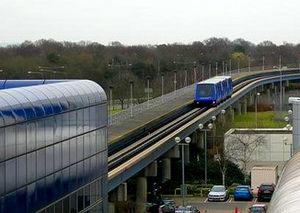
Ci-après la liste des monorails en service dans le monde. Ce système particulier de transport guidé est comparable au chemin de fer en dépit de son infrastructure spécifique.
Un transport hectométrique ou hecto est un système de tram ou de transport léger par rail entièrement automatisé. Le terme est généralement utilisé uniquement pour des navettes surélevées à crémaillère simple desservant des petites étendues telles que des aéroports ou des parcs d'attractions, mais il est parfois appliqué à des systèmes automatisés beaucoup plus complexes.
Le monorail de l'aéroport de Londres Gatwick sert à transporter les passagers du terminal nord au terminal sud de l'aéroport de Londres Gatwick. Il est mis à disposition gratuitement.